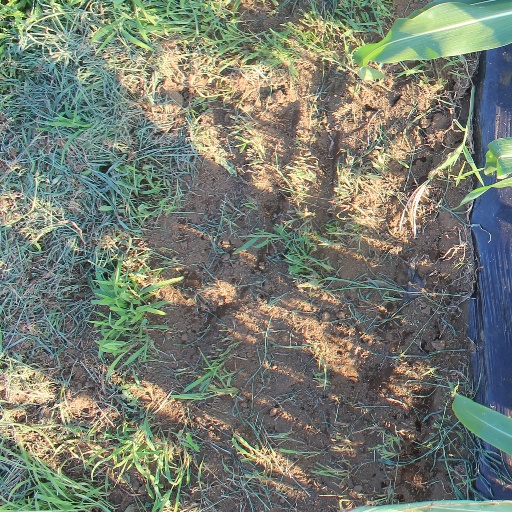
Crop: sorghum